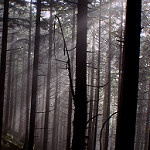
Label: forest